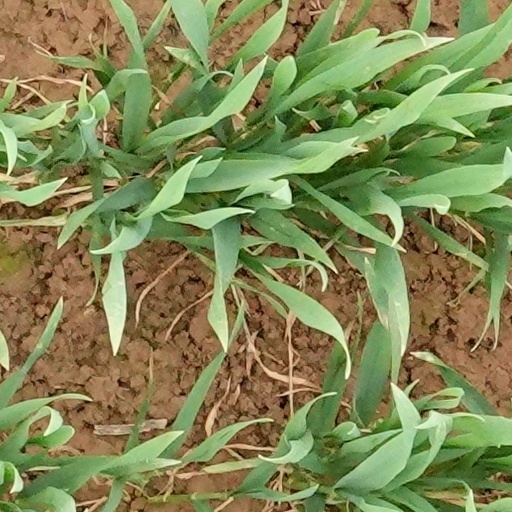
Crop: wheat